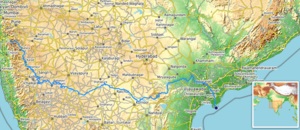
carte réalisée sur umap [1] This map was created from OpenStreetMap project data, collected by the community. This map may be incomplete, and may contain errors. Don't rely solely on it for navigation.
La Krishna ou Kistna est l'un des plus longs fleuves de l'Inde avec un cours de 1 290 kilomètres. Prenant sa source dans les Ghats occidentaux, il délimite l’Inde du Nord et l'Inde du Sud dans le et se jette dans le golfe du Bengale à Hamsaladeevi dans l'Andhra Pradesh. Son vaste delta a créé une sorte de péninsule qui est traditionnellement considérée comme la limite septentrionale de la Côte de Coromandel.